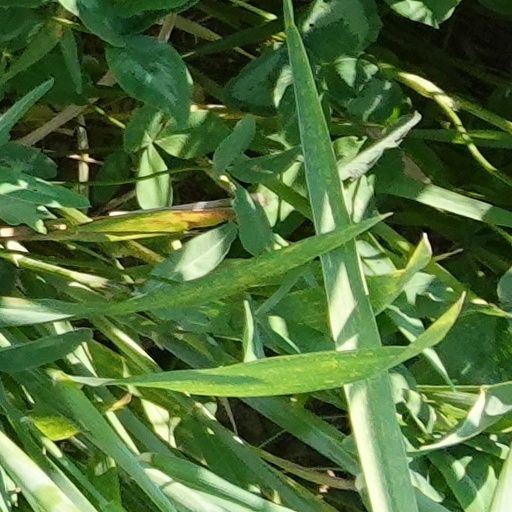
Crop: wheat